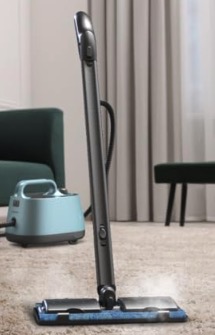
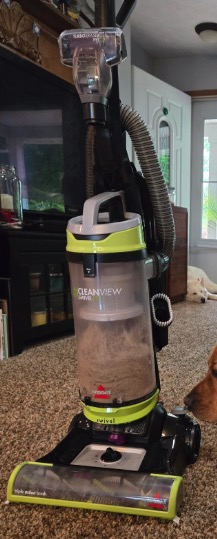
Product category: items_vacuum
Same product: no